Emma Bridgewater

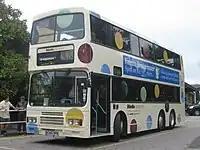
Bus with Emma Bridgewater livery

There are two Emma Bridgewater shops in London as well as two outlet stores, located at the company's factory in Hanley, Stoke-on-Trent, and in Bicester Village, Oxfordshire respectively.